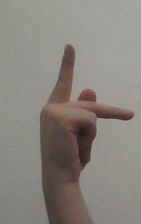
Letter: dha